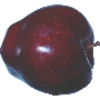
Label: Apple Red Delicious 1